FIFA World Cup awards

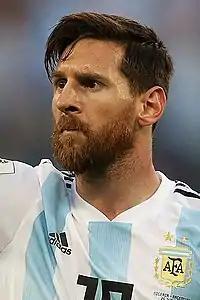
Lionel Messi, captain of Argentina, only player to win the award twice (2014, 2022).

The Golden Ball award is presented to the best player at each FIFA World Cup finals, with a shortlist drawn up by the FIFA technical committee (Technical Study Group) and the winner voted for by representatives of the media. Those who finish as runners-up in the vote receive the "Silver Ball" and "Bronze Ball" awards as the second and third most outstanding players in the tournament respectively. The current award was introduced in the 1982 FIFA World Cup, sponsored by Adidas and "France Football". Oliver Kahn is to date the only goalkeeper to have won the award, which he did in the 2002 FIFA World Cup. At the 2022 FIFA World Cup, Lionel Messi became the first player to win a second Golden Ball.